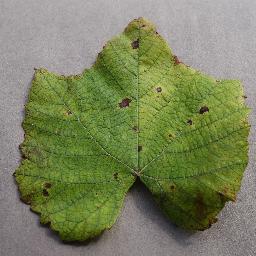
Label: Grape___Leaf_blight_(Isariopsis_Leaf_Spot)